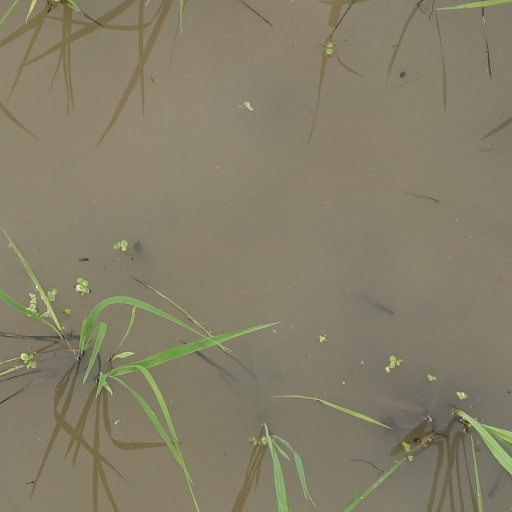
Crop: rice